Tante Jutta aus Kalkutta

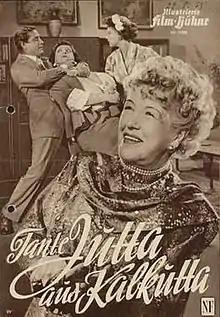

Tante Jutta aus Kalkutta ("Aunt Jutta from Calcutta") is a 1953 West German comedy film adapted from the play of the same name. It was directed by Karl Georg Külb and starred Viktor Staal, Ida Wüst, and Ingrid Lutz.